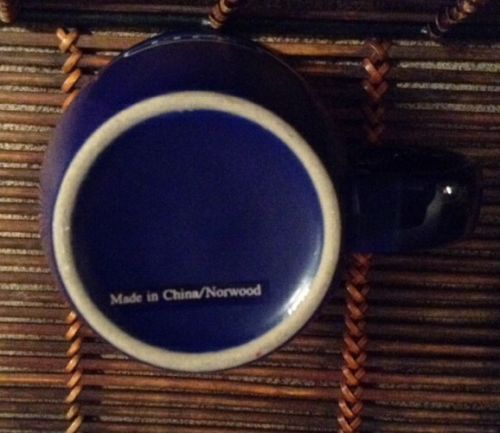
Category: mug